Amblin'

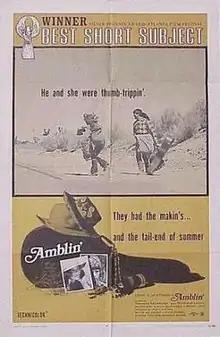
Promotional release poster

Amblin' is a 1968 American short film written and directed by Steven Spielberg. It was Spielberg's first completed film shot on 35 mm. The film is a short love story set during the hippy era of the late 1960s about a young man and woman who meet in the desert, attempt to hitchhike, become friends, then lovers, make their way to a beach, and part ways. It later became the namesake for Spielberg's production company, Amblin Entertainment.